Hurricane Ida (2009)

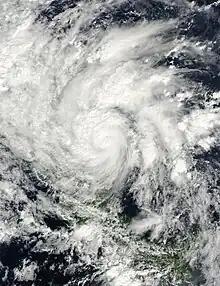
Satellite image of a tropical cyclone just onshore the Nicaragua coastline. Most of Central America is obscured by the storm except Panama which is located southeast of the cyclone. The storm displays the classic counterclockwise rotation of low-pressure systems in the northern hemisphere.

In Baldwin County, Alabama, a local state of emergency was declared on November 9 as Ida neared landfall. Voluntary evacuations were declared for residents living along coastal areas or in mobile homes. All government offices were closed until November 10 due to the storm. The Baldwin County Coliseum was converted into a shelter to house possible evacuees during the storm as well. In Mississippi, officials advised residents to remain vigilant and discussed possible evacuations. Residents living near Pensacola Beach, Florida, and nearby Perdido Key were urged to evacuate. On November 8, emergency officials declared a state of emergency in Escambia County. The following day, Walton County was also placed under a state of emergency ahead of Hurricane Ida's arrival. Voluntary evacuations were issued for residents in low-lying areas and all non-emergency offices were closed until November 10. The Freeport High School gymnasium was converted into a shelter to house evacuees.